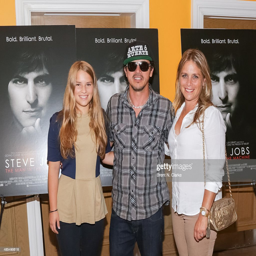
person , actor and woman arrive for person